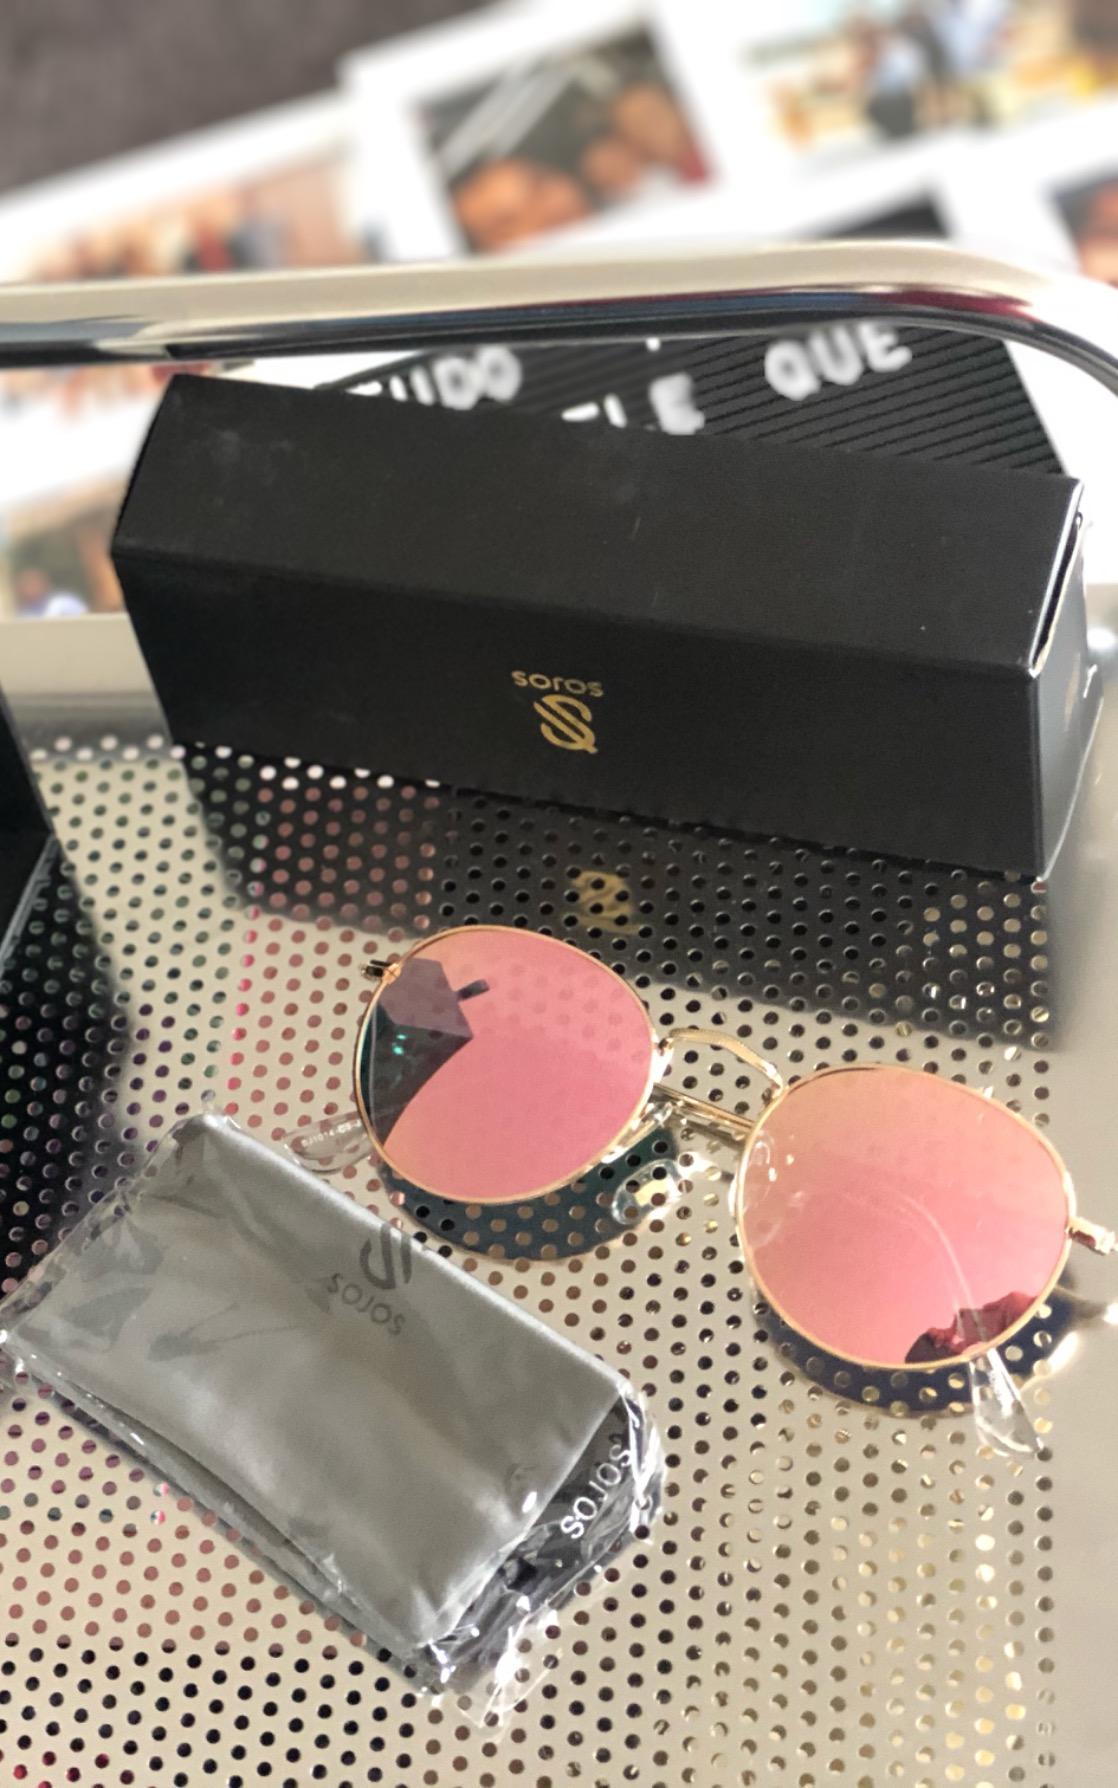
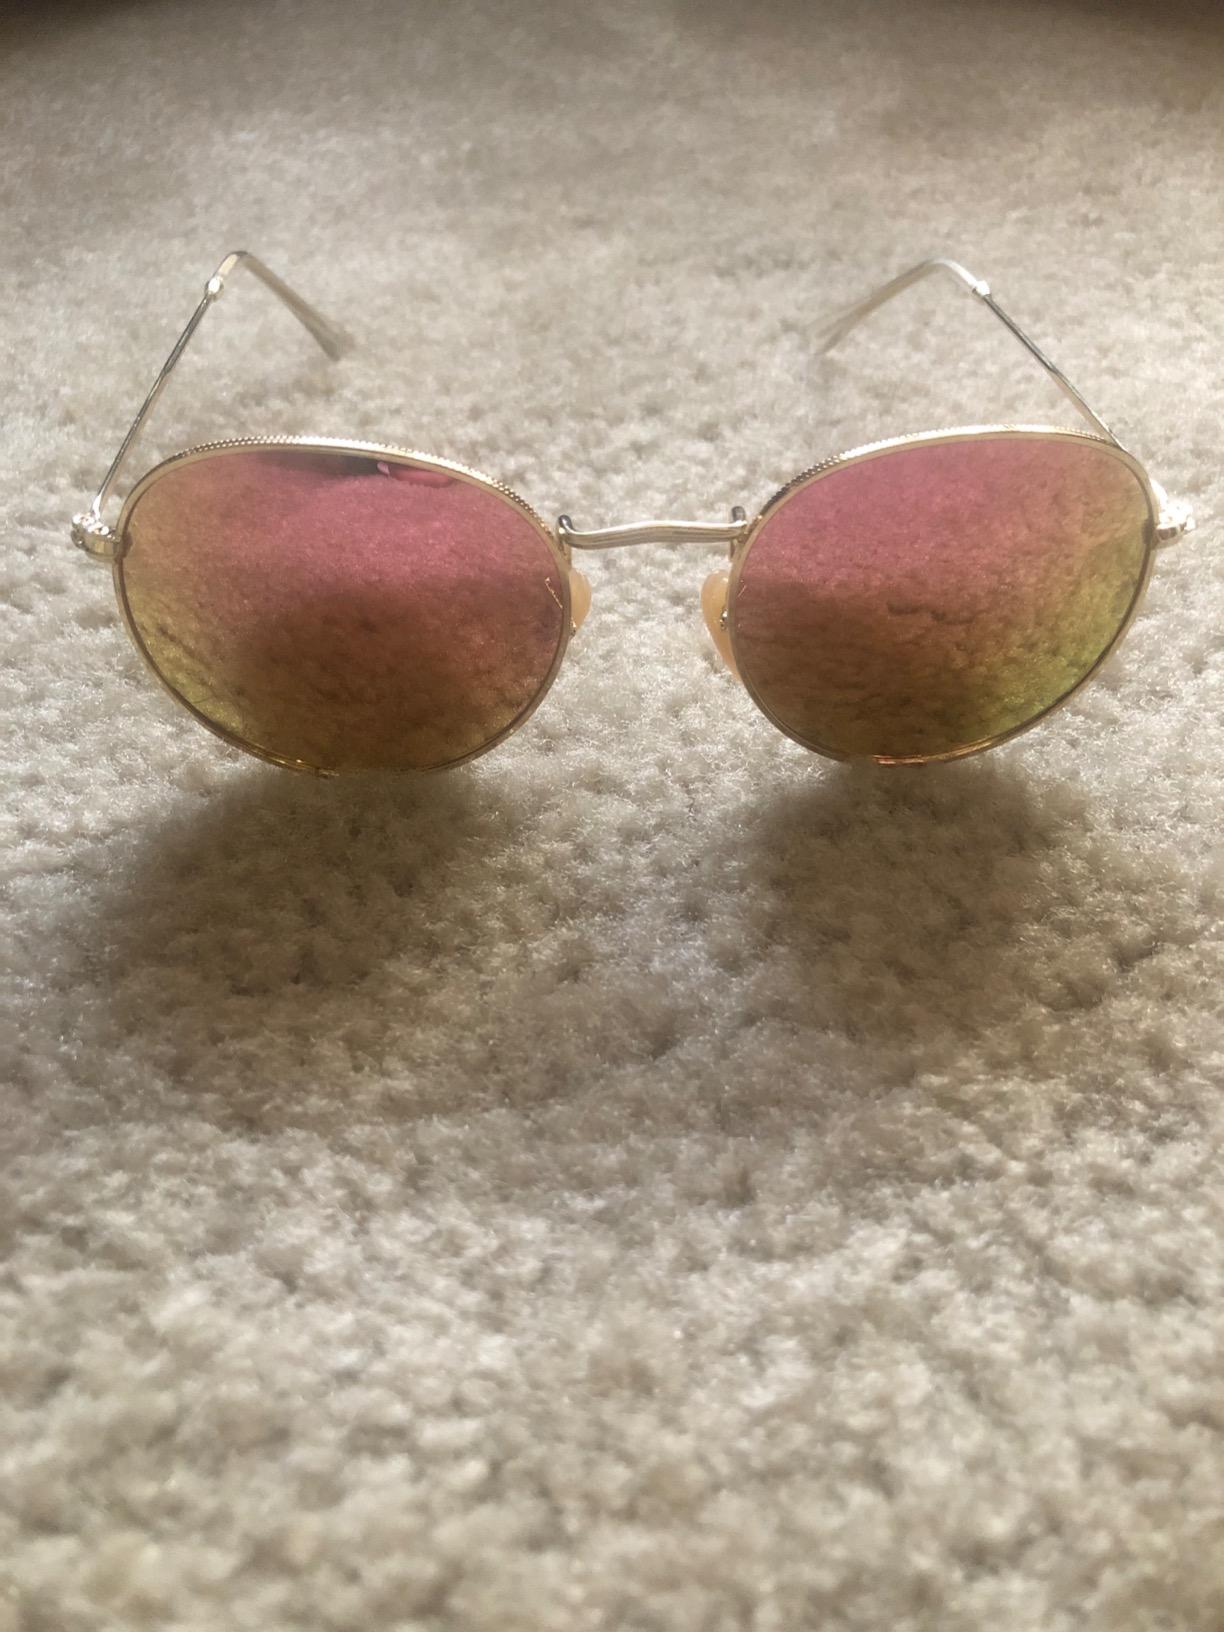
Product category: accessories_sunglasses
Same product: yes